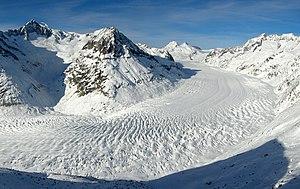
Le glacier le plus grand et le plus long les Alpes: le Glacier d'Aletsch vu de l'Eggishorn, dans le Valais, en Suisse. Italiano: Il Ghiacciaio dell'Aletsch visto dall'Eggishorn, nel Vallese, in Svizzera.
Le glacier d'Aletsch est le plus grand glacier des Alpes, situé dans le sud de la Suisse dans le canton du Valais. Il est entouré au nord par le massif de la Jungfrau, au sud par la vallée du Rhône avec laquelle le glacier communique via les gorges de la Massa, à l'est par le lac Märjelen et à l'ouest par l'Aletschhorn.